Capernwray Missionary Fellowship of Torchbearers

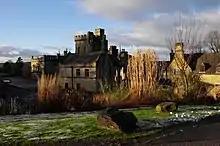
Capernwray Hall, the headquarters of CMFOT

The Capernwray Missionary Fellowship of Torchbearers (CMFOT) is an evangelical Christian educational organisation based at Capernwray Hall in north Lancashire, England. In 1998 the organisation was incorporated as a UK charitable company.